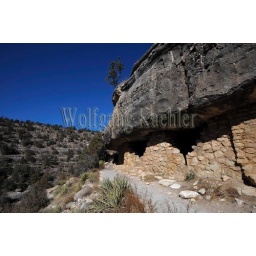
Usa, arizona, near flagstaff, walnut canyon national monument, canyon wall with sinagua dwellings from about 1100 ad